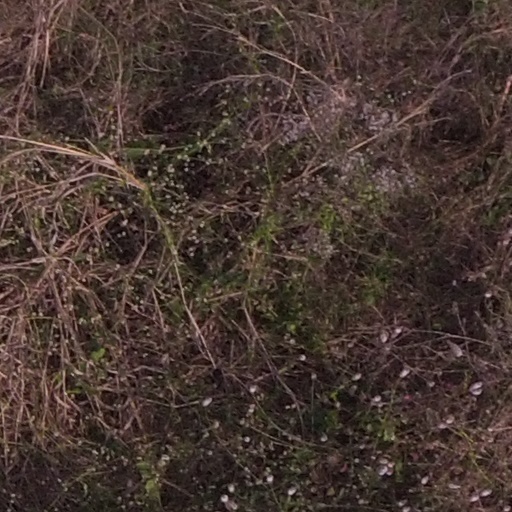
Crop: maize; corn